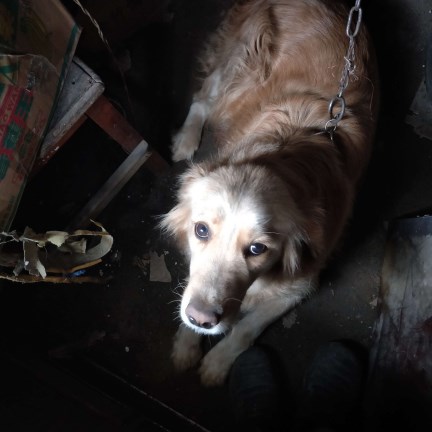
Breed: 5355-n000126-golden_retriever